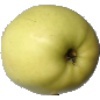
Label: Apple Golden 2